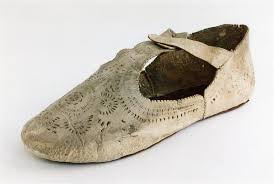
Waste category: shoes